Kristin Hersh

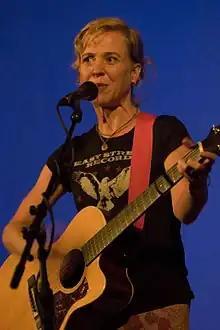
Hersh performing at the Brattle Theatre in Cambridge, Massachusetts, 2007

Martha Kristin Hersh (born August 7, 1966) is an American singer, guitarist, and songwriter known for her solo work and with her rock bands Throwing Muses and 50FootWave. She has released eleven solo albums. Her guitar work and composition style ranges from jaggedly dissonant to traditional folk. Hersh's lyrics have a stream-of-consciousness style, reflecting her personal experiences.